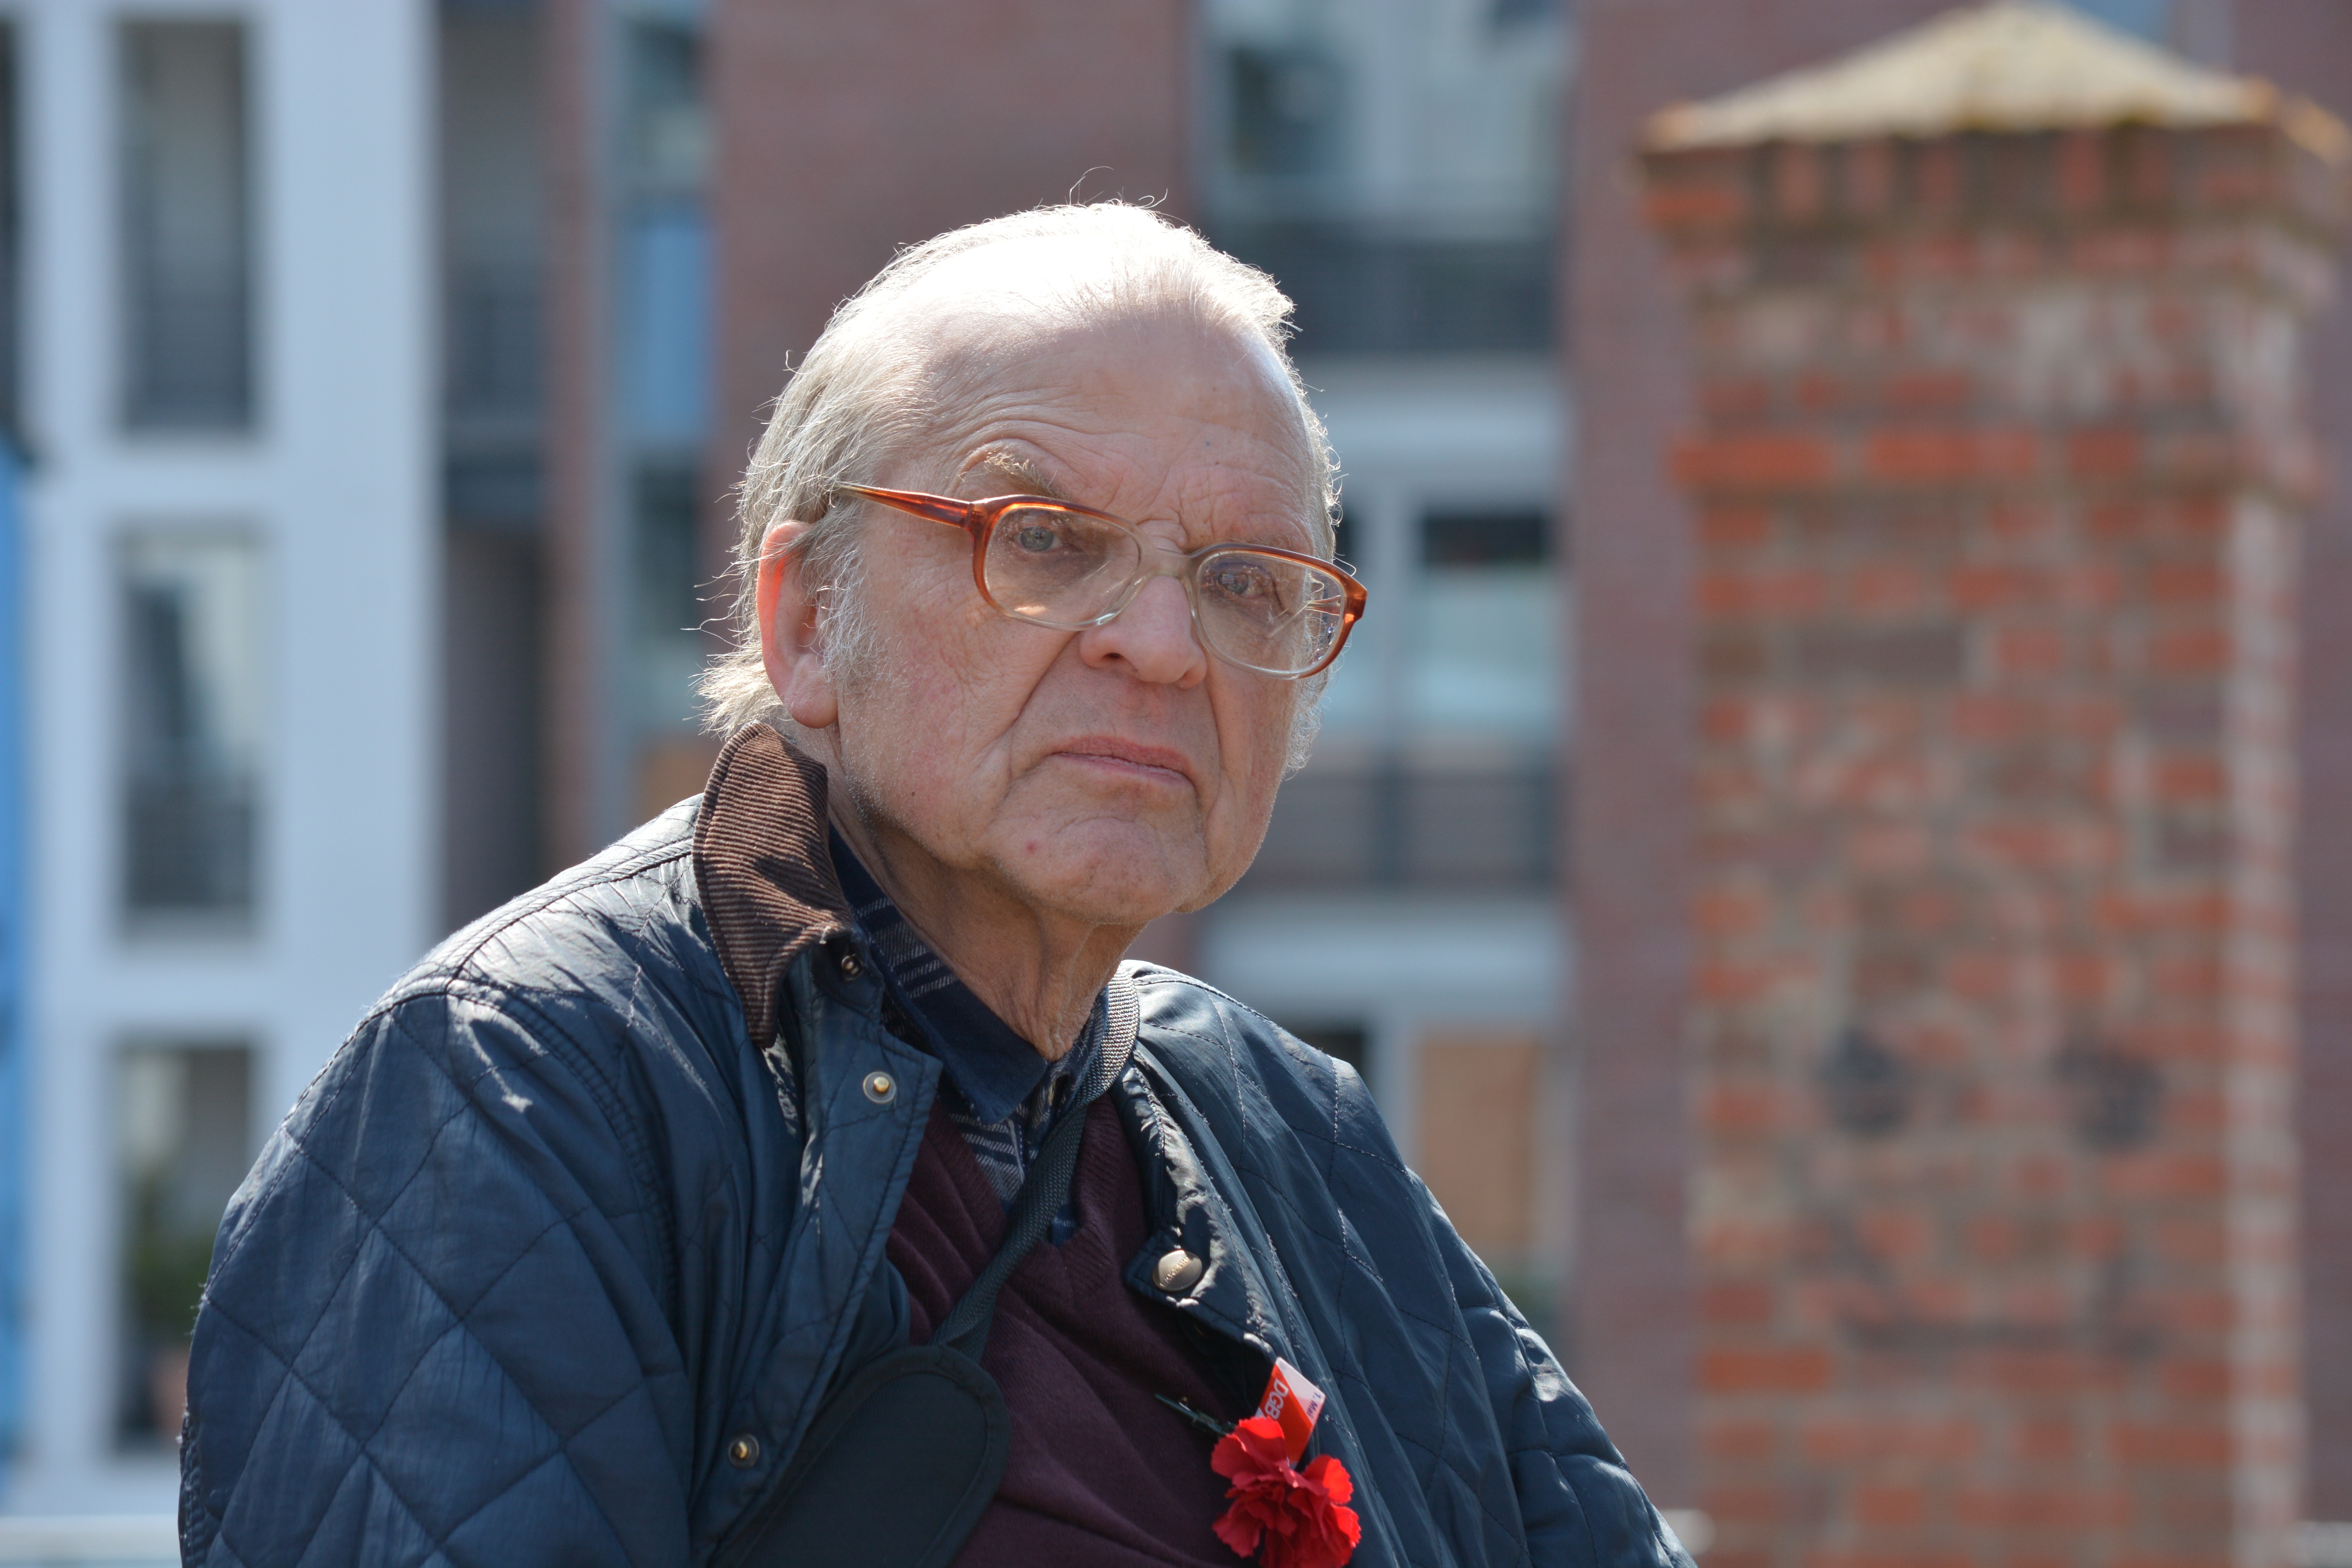
man, person, people, road, old, portrait, senior citizen, face, rally, hamburg, 1 may, museum of the work, barmbek, combative